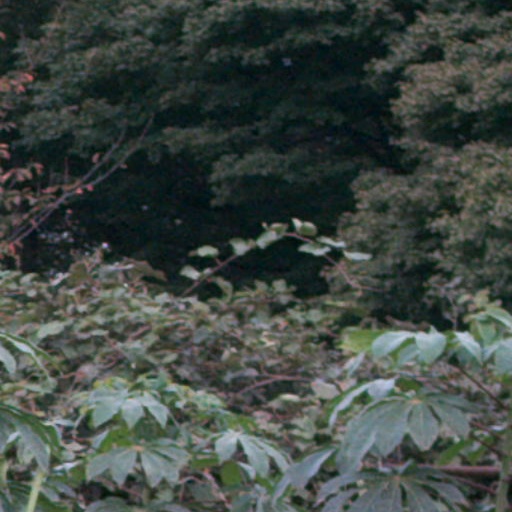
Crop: cassava